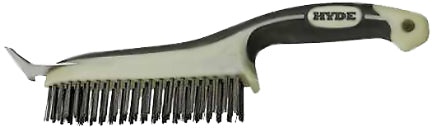
WIRE BRUSH WSCRAPPER MAXGRIP HCS
Tough steel bristles with high tensile strength and excellent resilience. Stainless steel bristles have been tempered and hardened to retain their shape, strength and flexibility during the toughest jobs. Ergonomic soft-grip handle with is especially smooth and comfortable. Length 6-1/2".
Brand: Hyde Tools
Category: Hardware > Tools > Deburrers > Manual Deburrers